Jakob Johann von Uexküll

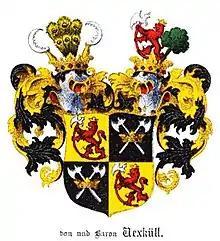
Coat of arms of the Uradel Uexküll family, in the Baltic Coat of arms book by Carl Arvid von Klingspor in 1882.

His sons were the physician Thure von Uexküll and journalist Gösta von Uexküll. His daughter was Sophie Luise Damajanti von Uexküll ('Dana'). His grandson is the writer Jakob von Uexküll.